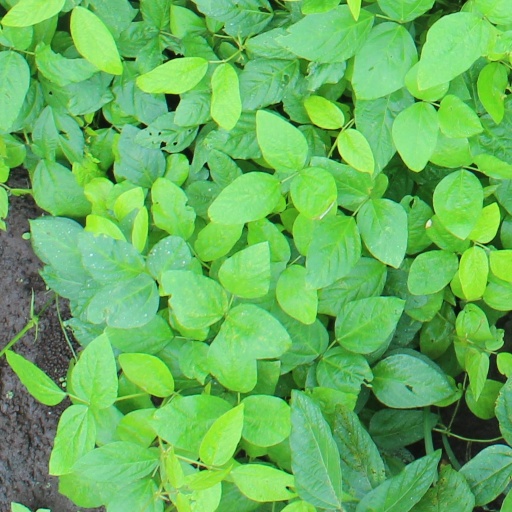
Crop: soybean